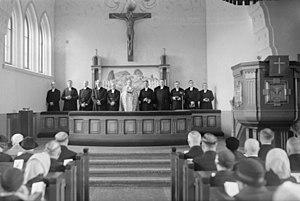
L'église de Myllykoski est une église luthérienne en pierres située à Kouvola en Finlande.